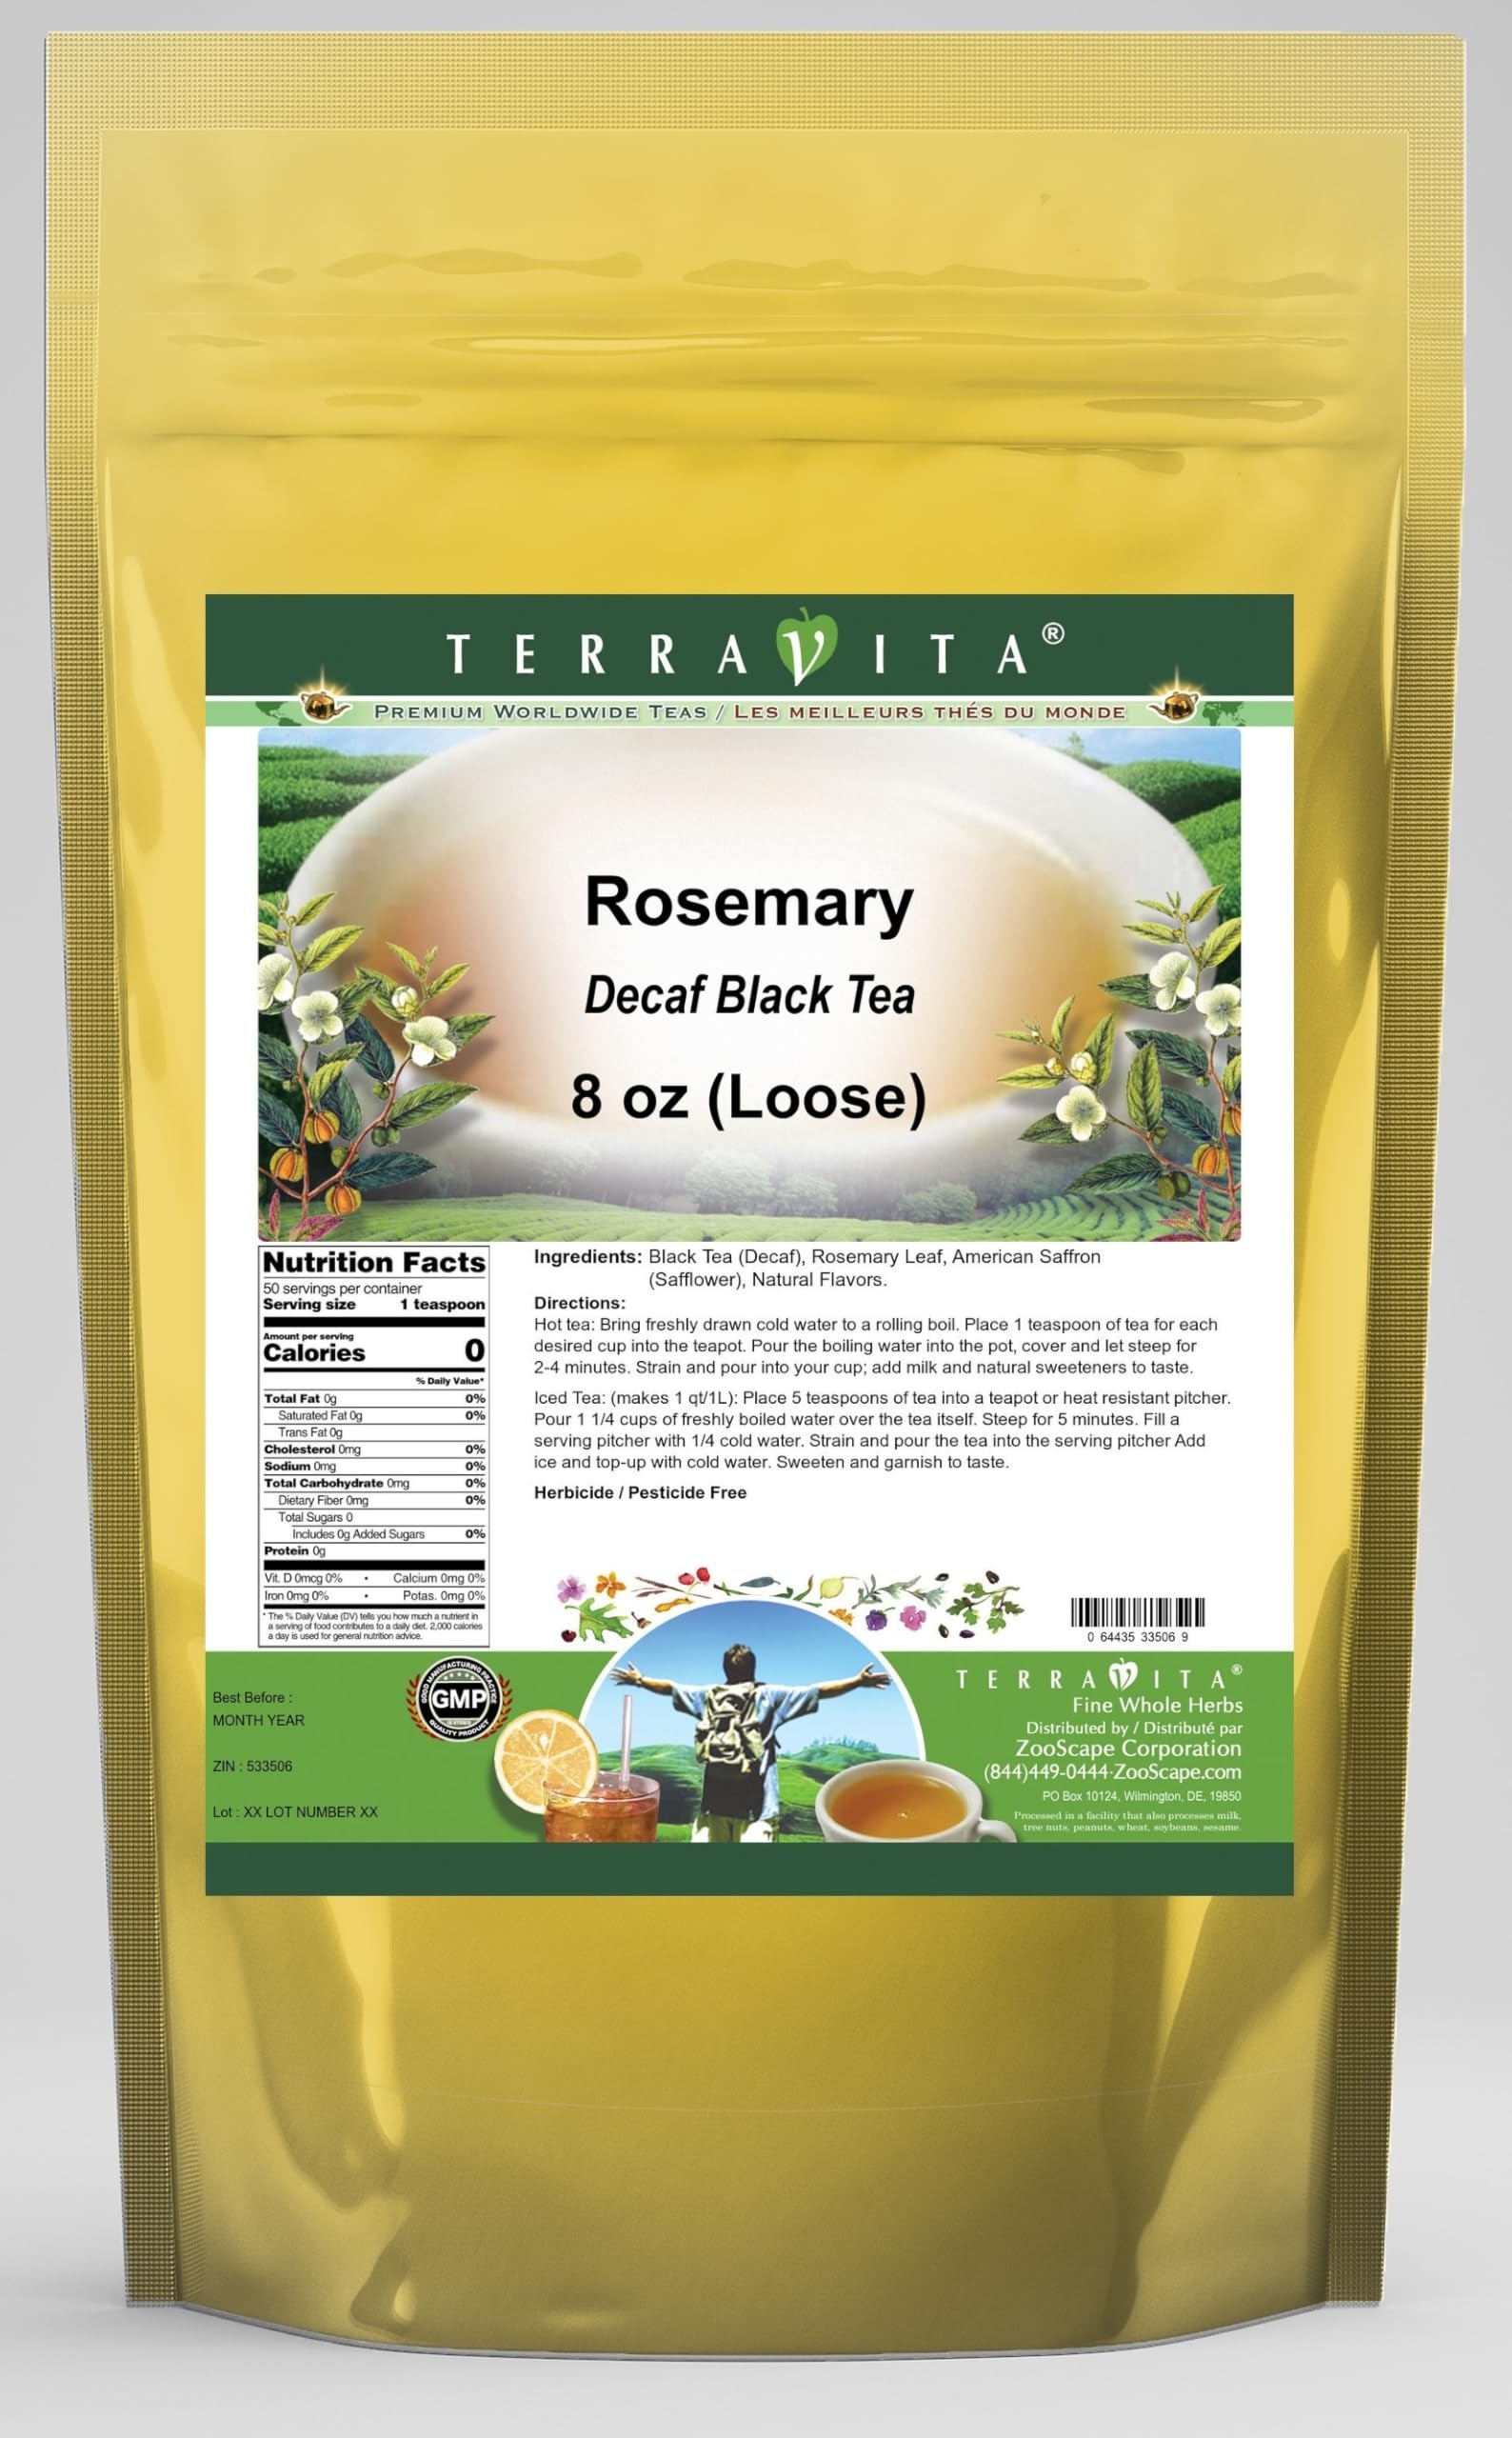
Item Name: Rosemary Decaf Black Tea (Loose) (8 oz, ZIN: 533506) - 2 Pack
Bullet Point 1: Our Rosemary Decaf Black Tea is a wonderful flavored decaffeinated Black tea with Rosemary Leaf and American Saffron (Safflower). You will enjoy the simple and elegant Rosemary taste! - Ingredients: Decaf Black tea, Rosemary Leaf, American Saffron (Safflower) and Natural Rosemary Flavor.
Bullet Point 2: No fillers.
Bullet Point 3: Manufacturer: TerraVita
Bullet Point 4: Size: 8 oz
Bullet Point 5: Loose Leaf Black Tea - Packed in a convenient upright pouch!
Product Description: Our Rosemary Decaf Black Tea is a wonderful flavored decaffeinated Black tea with Rosemary Leaf and American Saffron (Safflower). You will enjoy the simple and elegant Rosemary taste! - Ingredients: Decaf Black tea, Rosemary Leaf, American Saffron (Safflower) and Natural Rosemary Flavor. - Hot tea brewing method: Bring freshly drawn cold water to a rolling boil. Place 1 teaspoon of tea for each desired cup into the teapot. Pour the boiling water into the pot, cover and let steep for 2-4 minutes. Strain and pour into your cup; add milk and natural sweeteners to taste. - Iced tea brewing method: (to make 1 liter/quart): Place 5 teaspoons of tea into a teapot or heat resistant pitcher. Pour 1 1/4 cups of freshly boiled water over the tea itself. Steep for 5 minutes. Fill a serving pitcher with 1/4 cold water. Strain and pour the tea into the serving pitcher Add ice and top-up with cold water. Sweeten and garnish to taste. - TerraVita is an exclusive line of premium-quality, natural source products that use only the finest, purest and most potent ingredients found around the world. TerraVita is hallmarked by the highest possible standards of purity, potency, stability and freshness. All of our products are prepared with the highest elements of quality control, from raw materials through the entire manufacturing process, up to and including the moment that the bottles or bags are sealed for freshness and shipped out to you. Our highest possible standards are certified by independent laboratories and backed by our personal guarantee. - TerraVita exists to meet and ensure your family's health and wellness without the harmful effects of chemicals and health products. We strive to make all of our products affordable and reliable and are constantly searching the market to maintai
Value: 16.0
Unit: Ounce

Price: 88.39